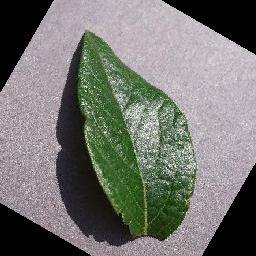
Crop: blueberry
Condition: healthy